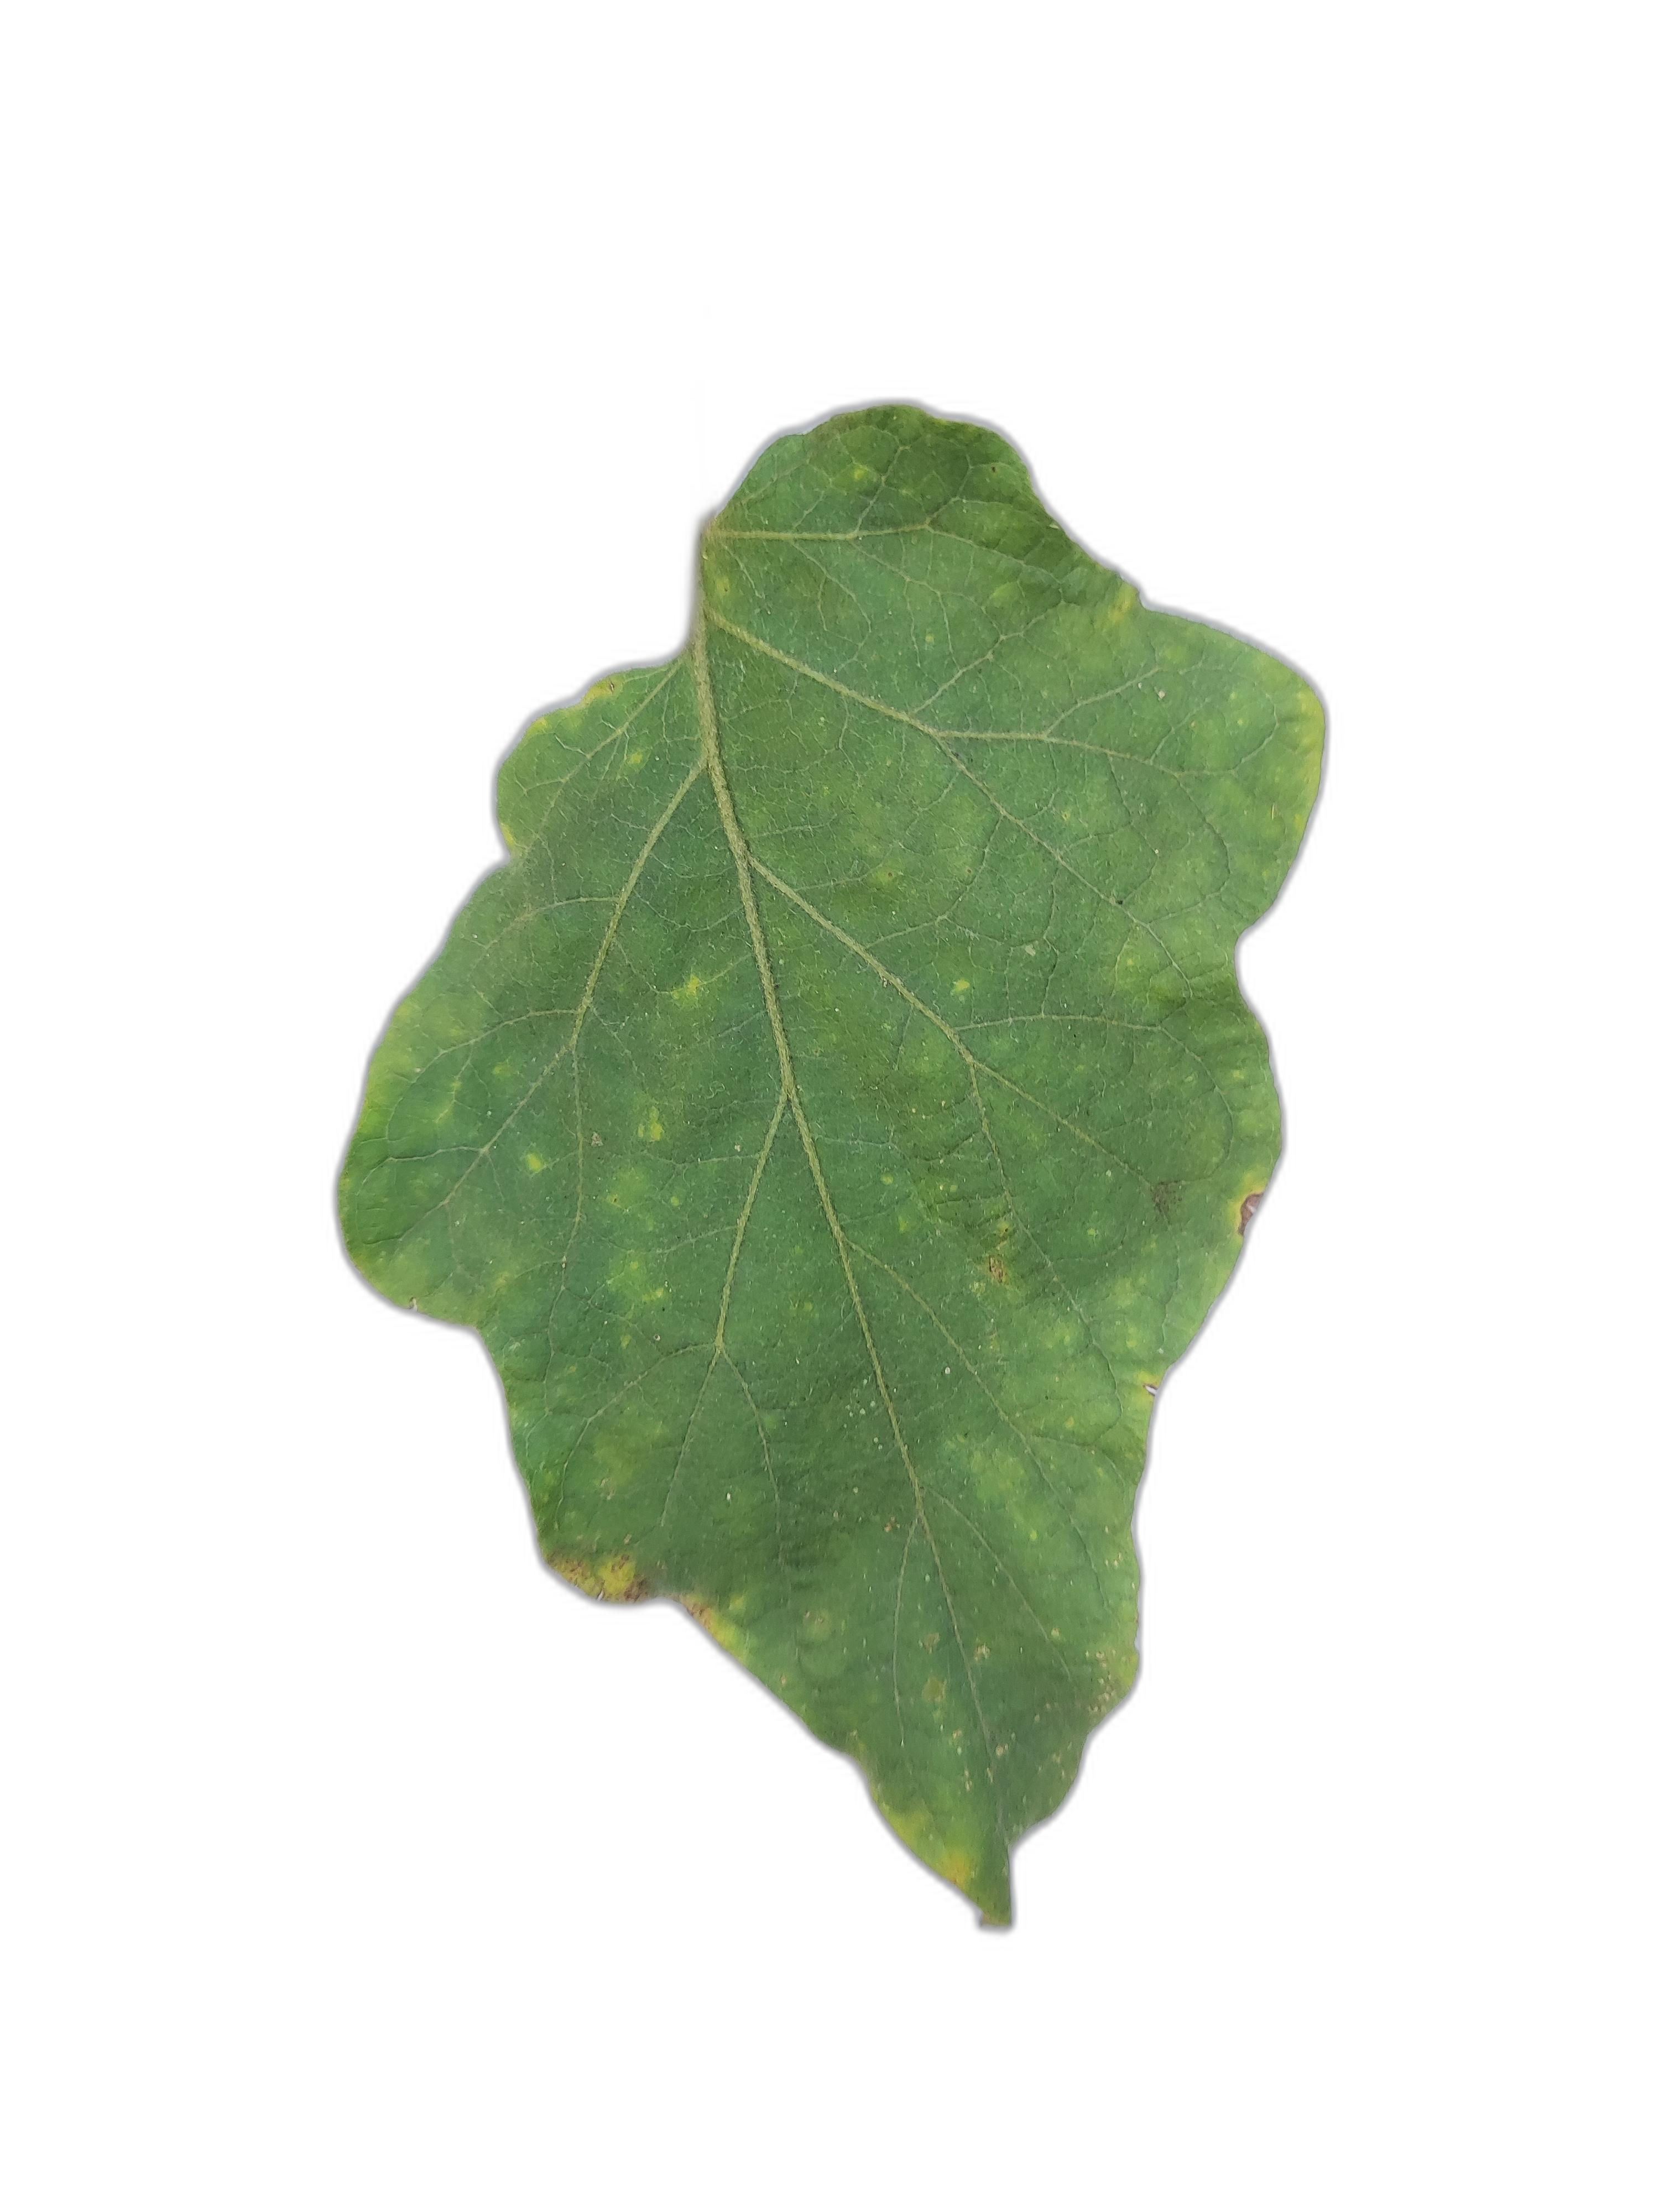
Label: Healthy Leaf